Samuel Semple

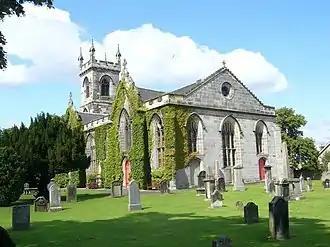
Liberton Kirk in south Edinburgh

Semple was born in 1666 as the son of Gabriel Semple (1632-1706), minister of Jedburgh, and his wife Margaret Murray, daughter of Sir Patrick Murray of Glendoick and Blackcastle.